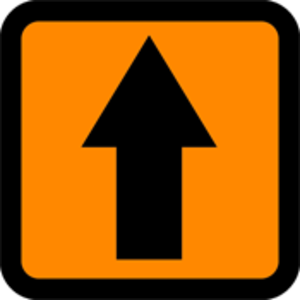
Aucune des réponses proposées est un parti politique serbe fondé en 2010. Il a son siège à Belgrade et est présidé par Nikola Tulimirović.